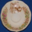
Label: plate